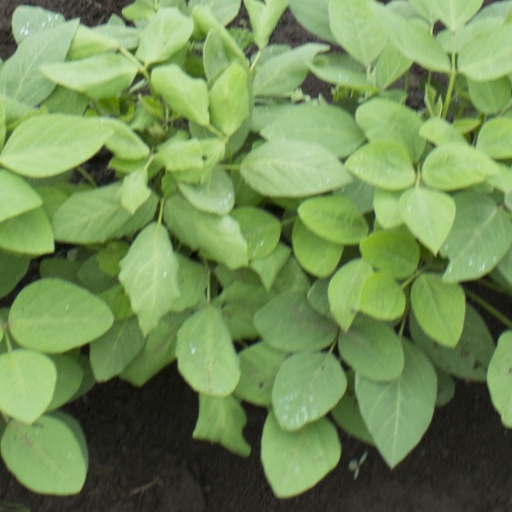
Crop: soybean